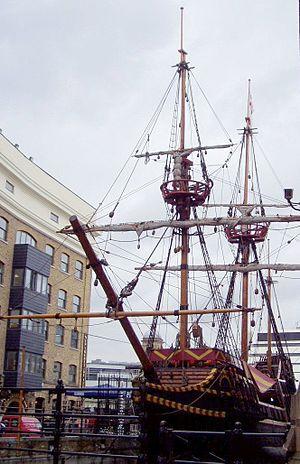
Sir Francis Drake, né vers 1540 à Tavistock, Angleterre, et mort le 27 janvier 1596 à Portobelo, est un corsaire, explorateur et homme politique anglais du XVIᵉ siècle. Drake effectue la deuxième circumnavigation de la Terre entre 1577 et 1580, après celle de Magellan-Elcano entre 1519 et 1522.